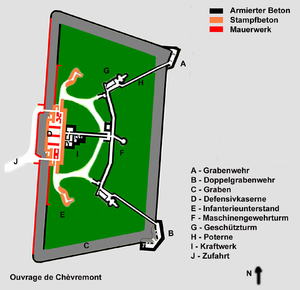
Plan de Ouvrage de Chèvremont (Belfort)